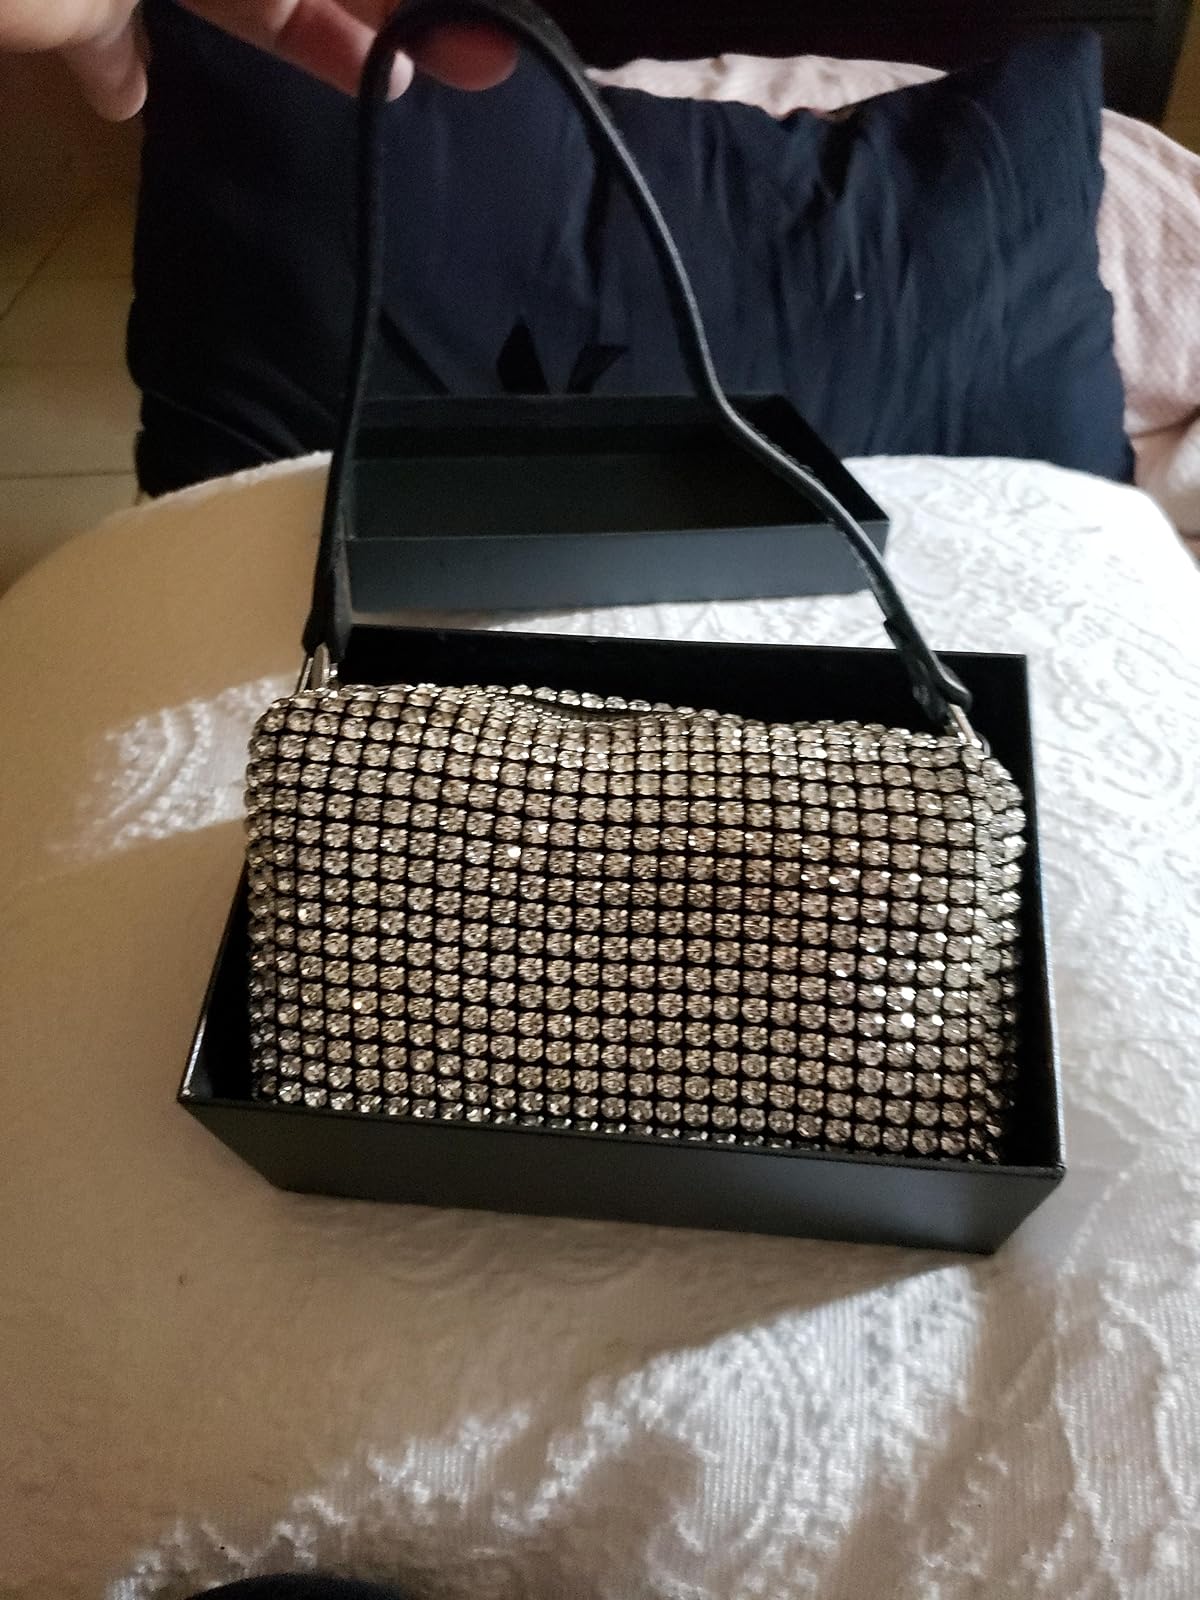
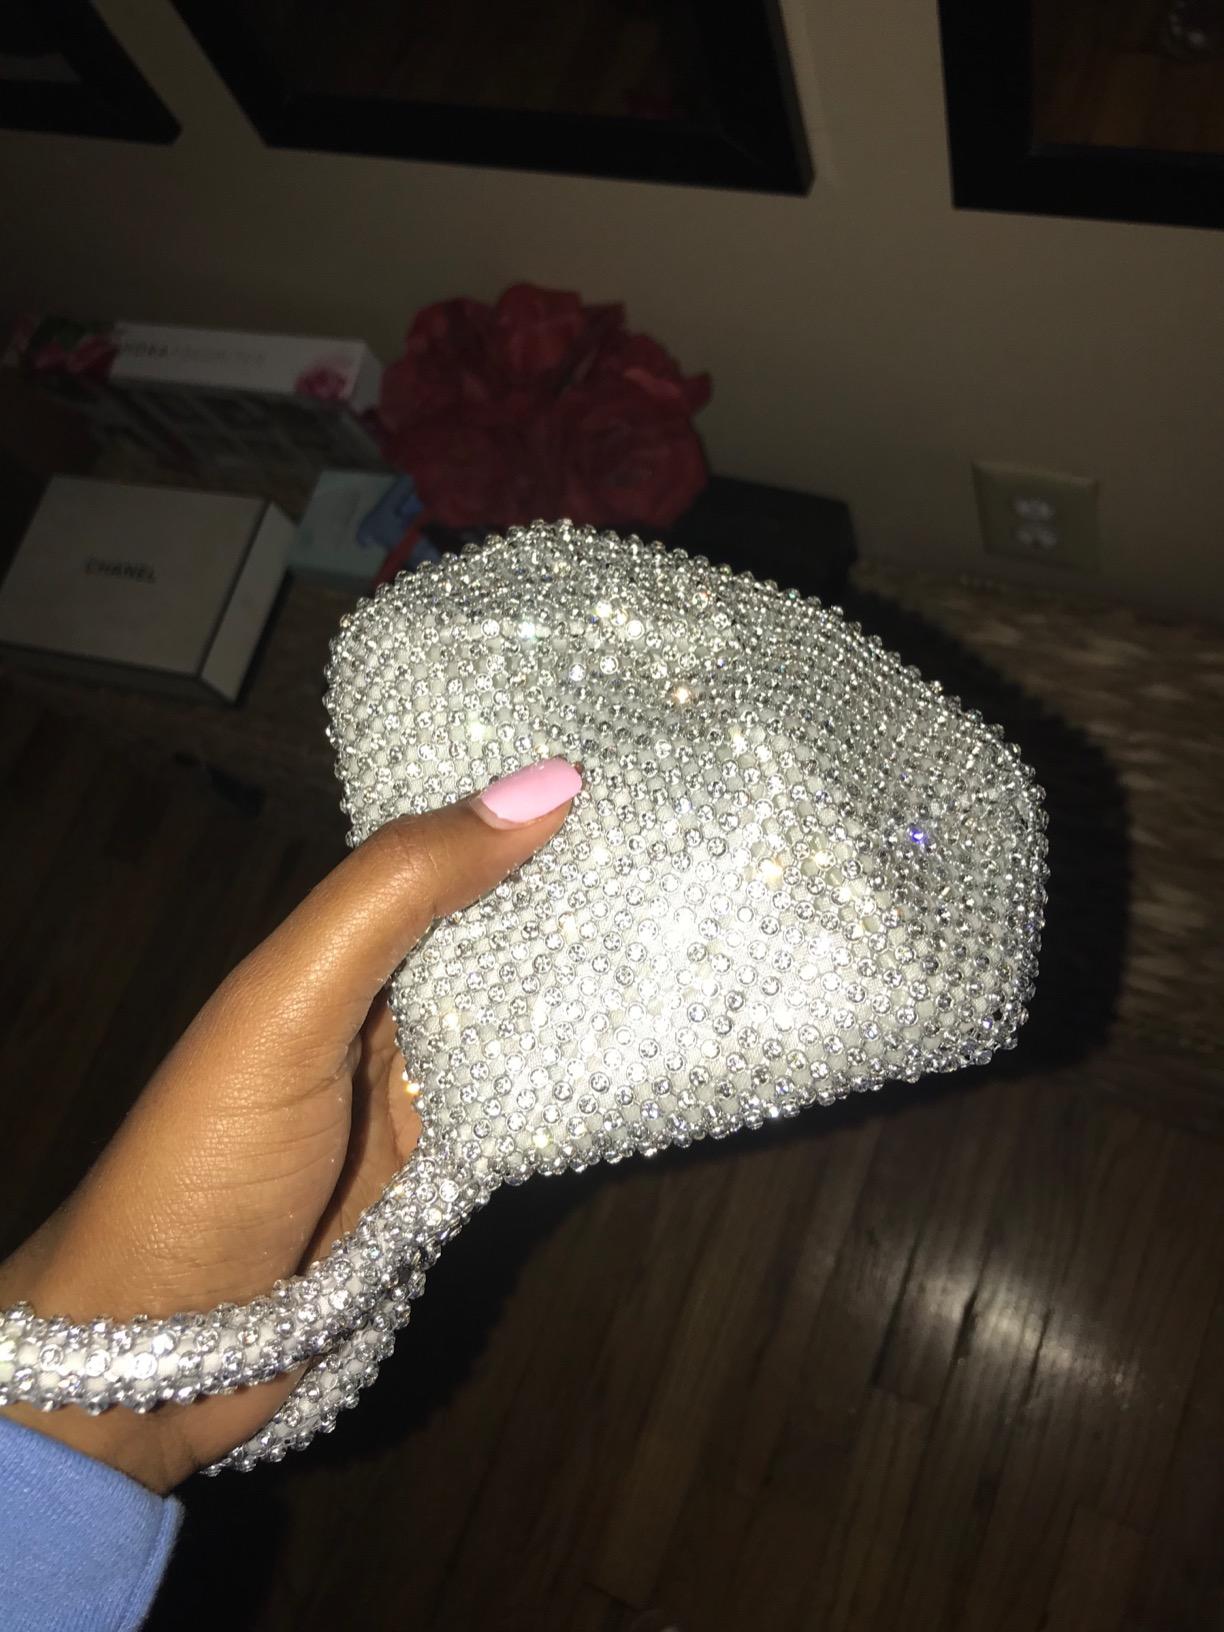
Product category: accessories_handbag
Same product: no